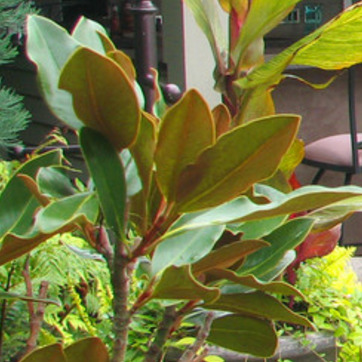
Material: foliage